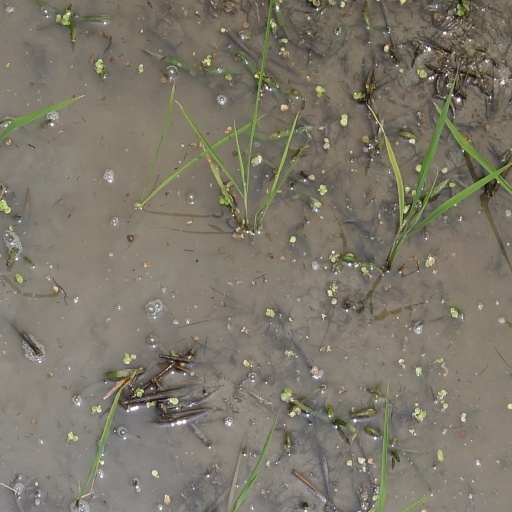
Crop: rice